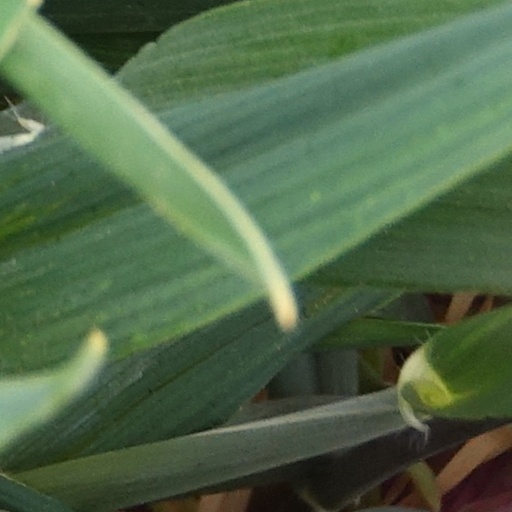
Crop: wheat